Harran

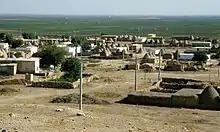
Part of the old town of Harran in 2001

Harran was regained from the Mongols by the Mamluk Sultanate later in the 1270s. The Mamluks repaired the castle at some point, most likely in the 1330s or 1340s, and it became the seat of a local military governor, but there was otherwise little effort spent on trying to revive the city. By this point Harran was no longer on any of the major trade routes. A small village-sized settlement sprung up at the site, probably in the immediate vicinity of the castle. The space within Harran's city walls gradually filled up with dirt and sand through natural means. Over the centuries, few structures remained above the soil; the castle survived owing to its position on a hill and its continued usage. The remnants of the mosque were also kept clear due to its religious and historical significance.